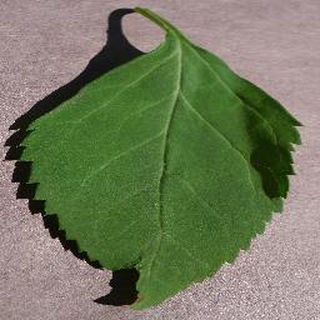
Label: healthy_cherry